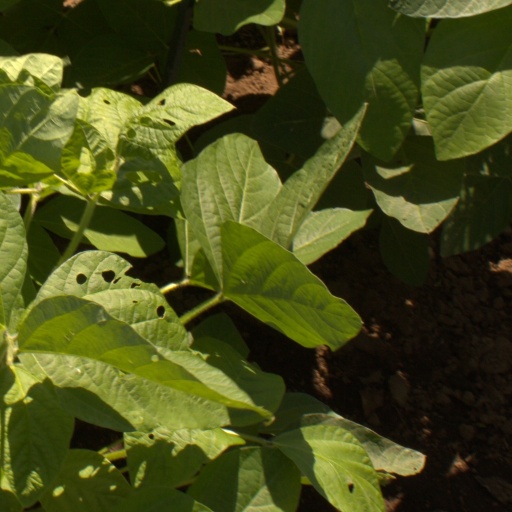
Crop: soybean